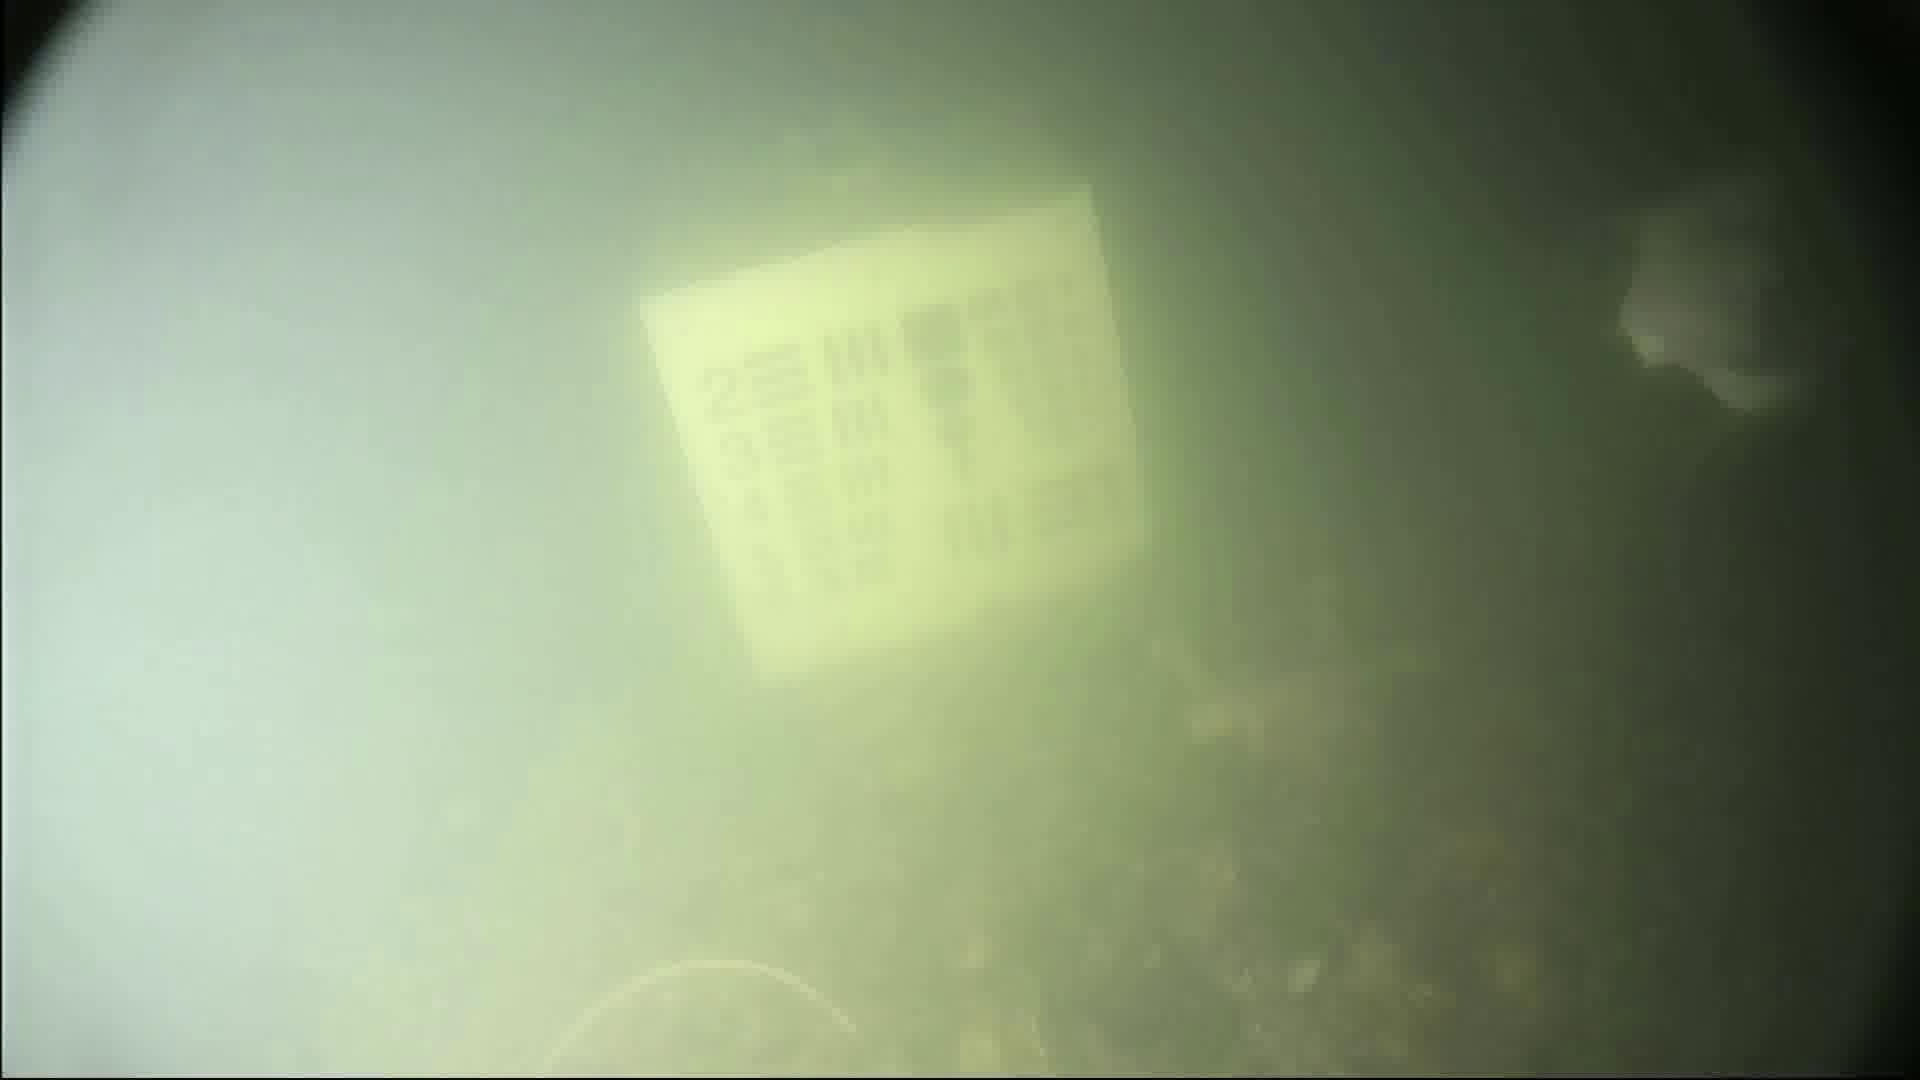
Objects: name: fish